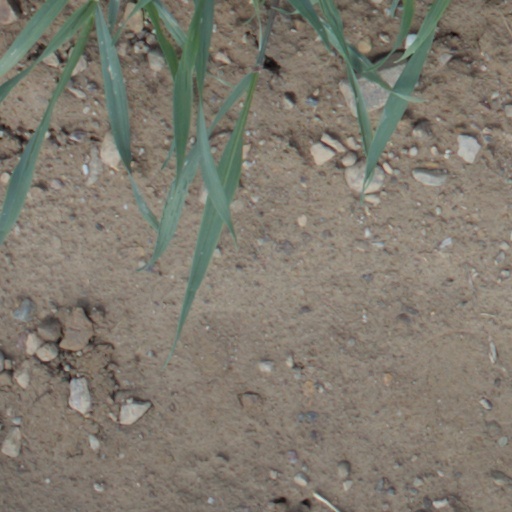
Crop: wheat